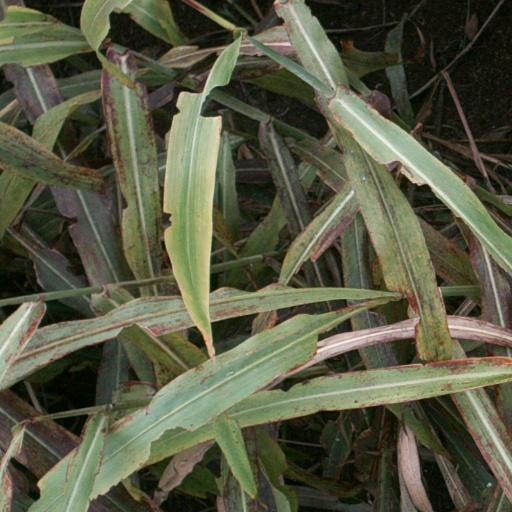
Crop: sorghum